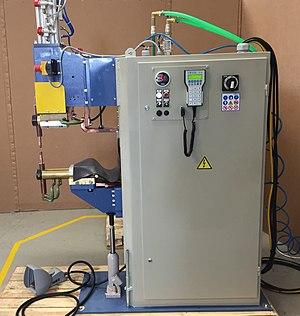
Le soudage par résistance électrique est un moyen d’assemblage indémontable de tôles, entre elles, mais aussi d’écrous, vis, gougeons, sur une tôle, celles-ci peuvent être indifféremment d’acier, d’acier galvanisé ou électrozingué, d’aluminium mais aussi de cuivre, laiton, zinc, nickel, or, argent, plomb.